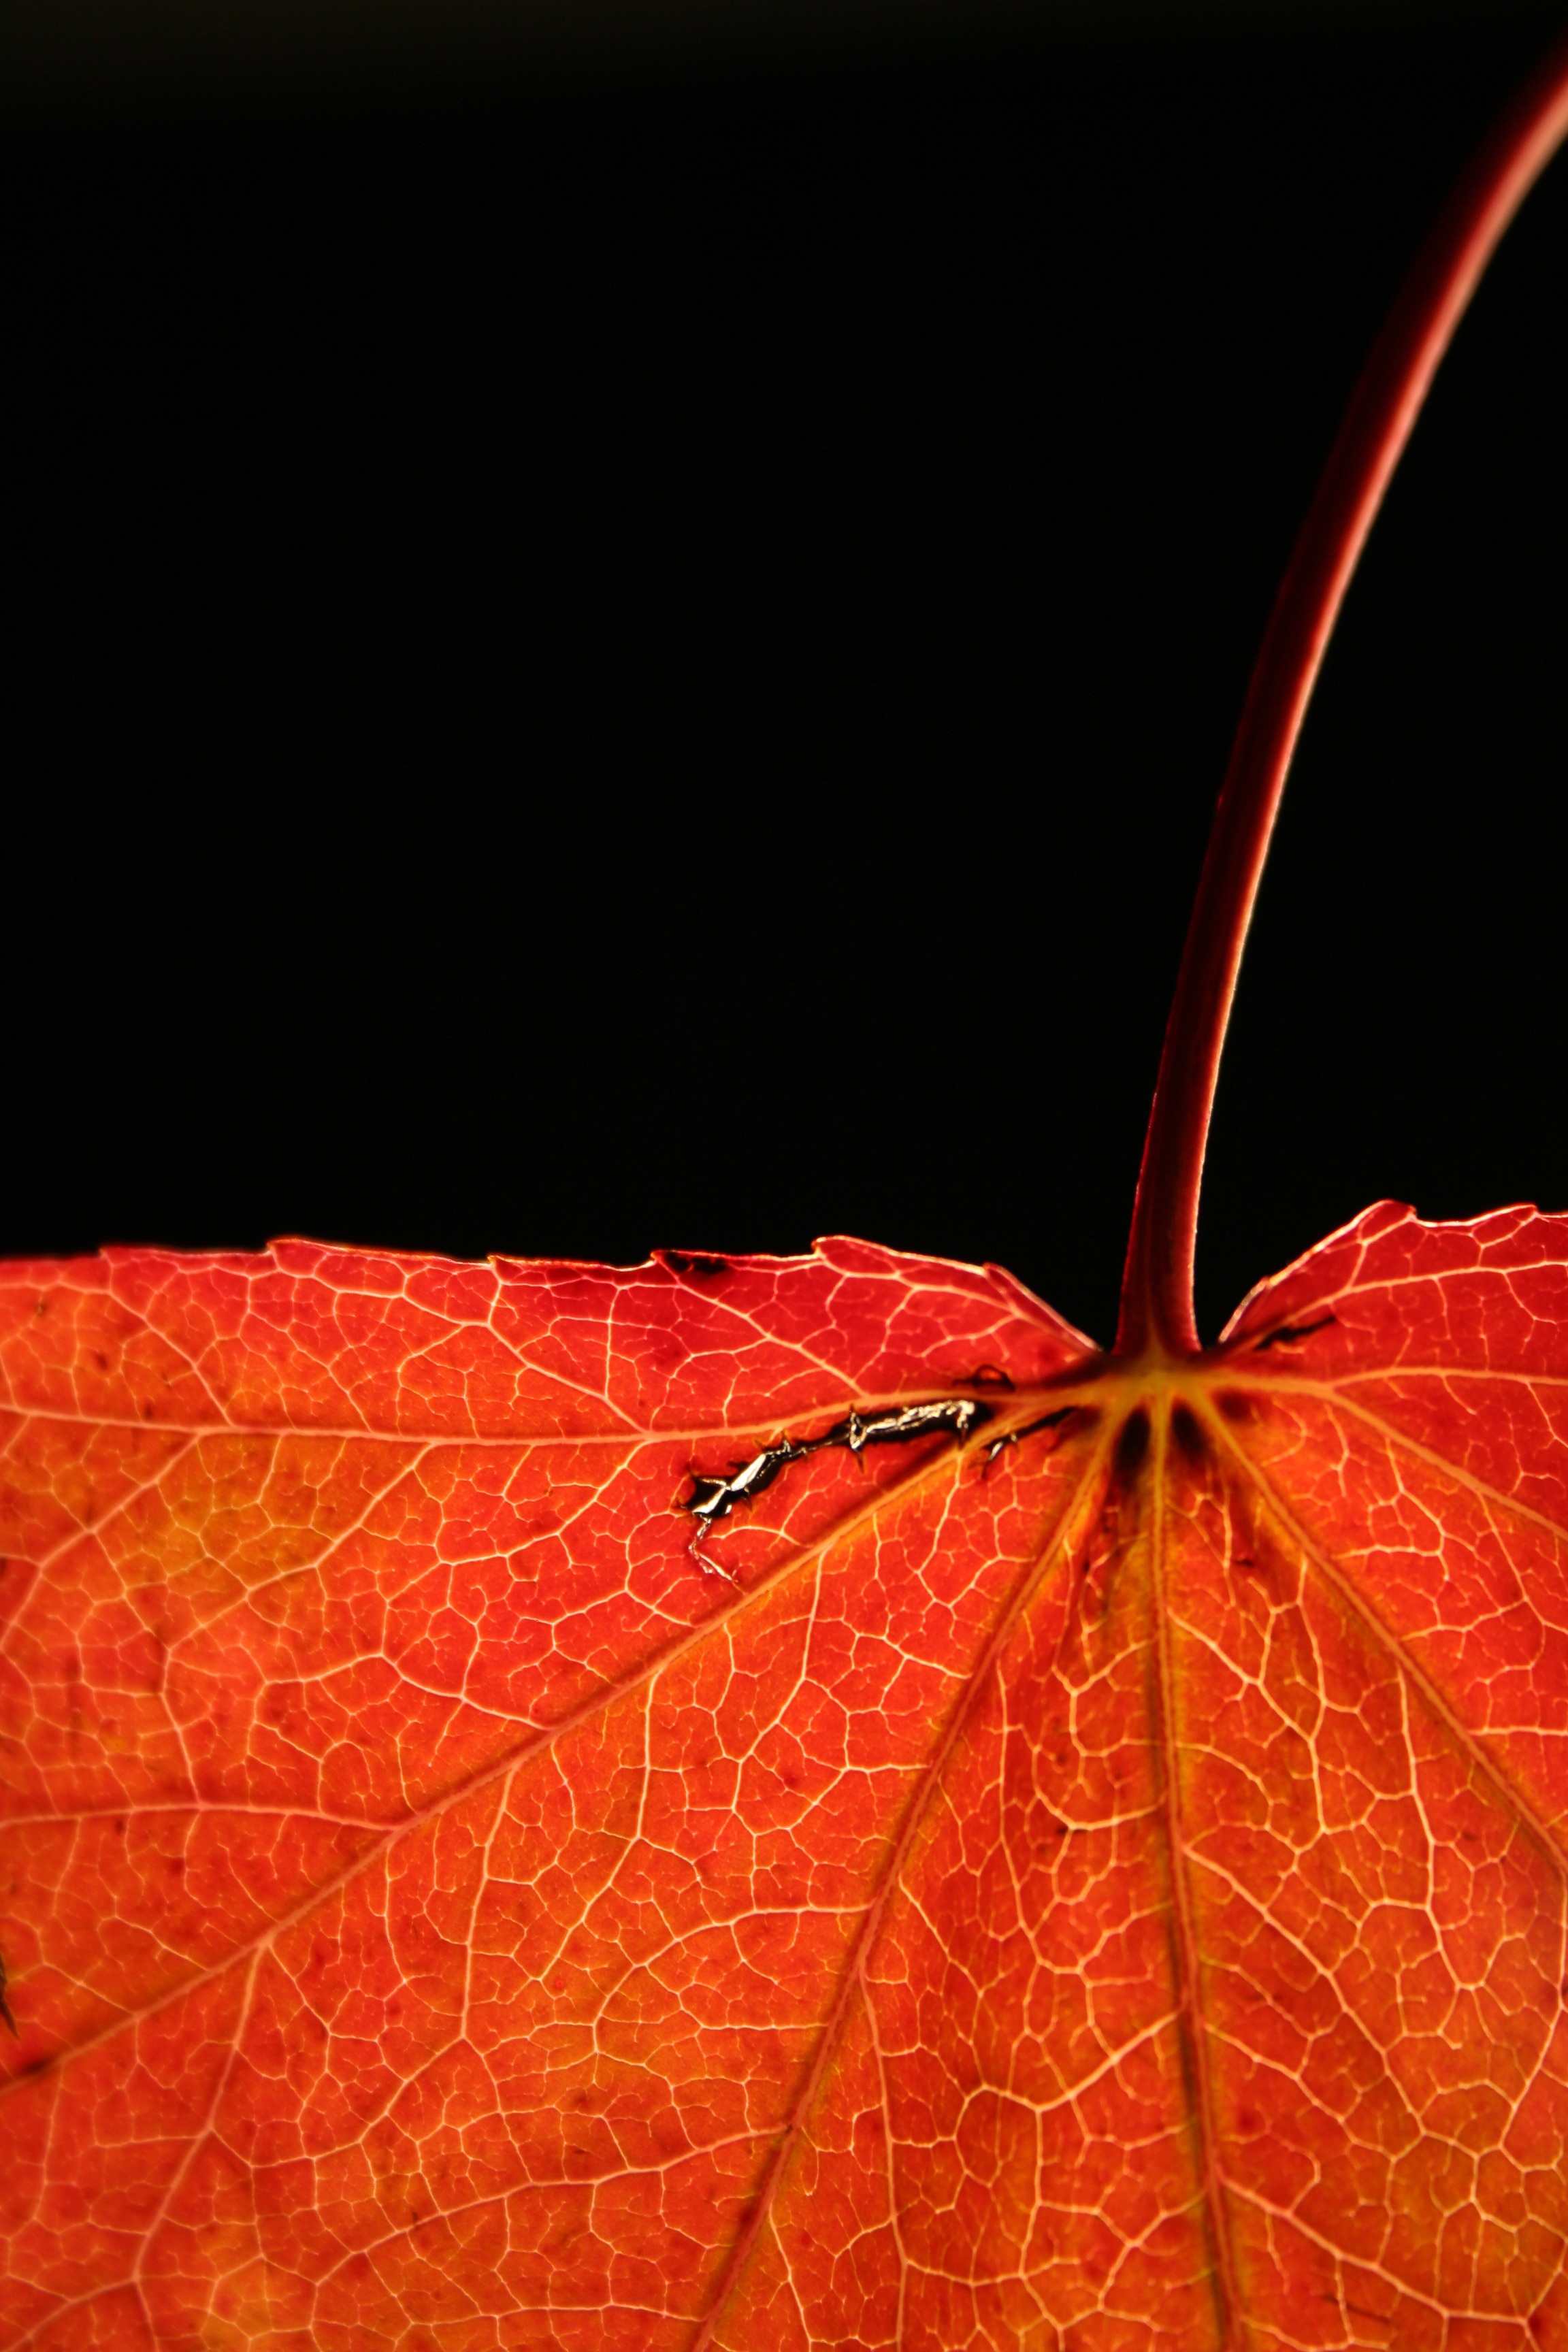
tree, nature, branch, plant, sunlight, leaf, flower, petal, red, color, autumn, close, season, maple tree, maple leaf, close up, leaves, veins, macro photography, computer wallpaper